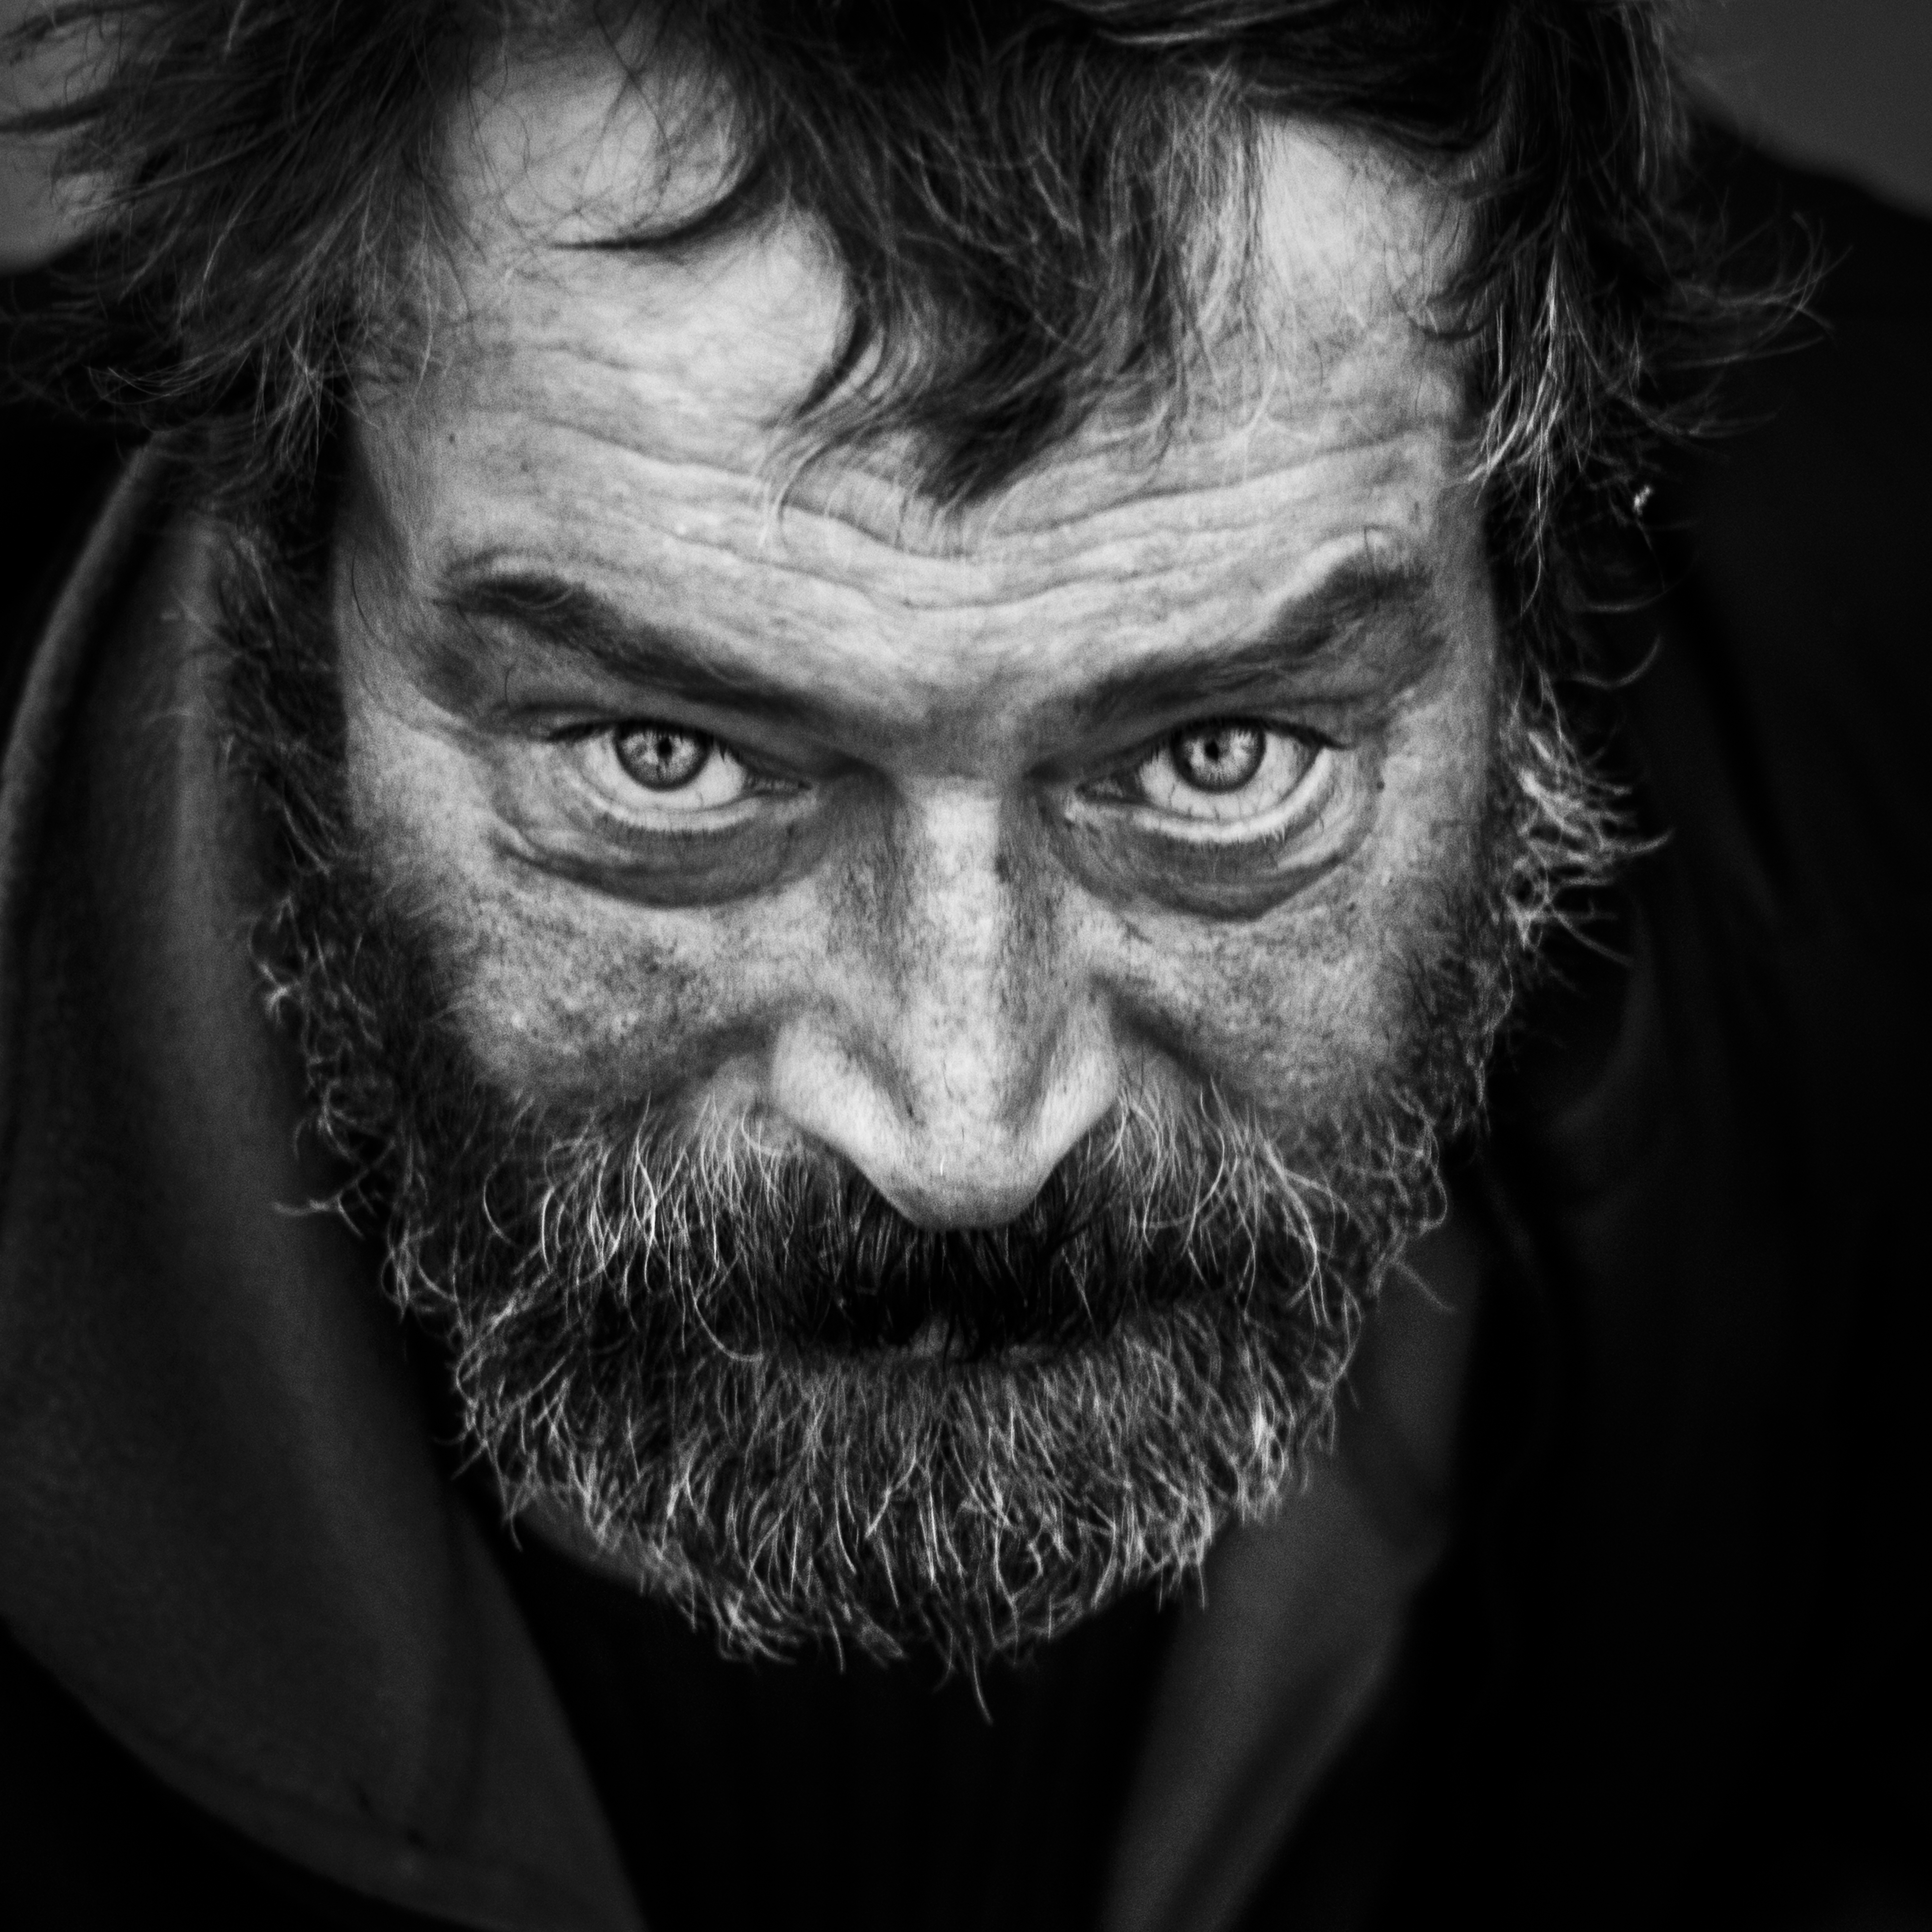
black and white, people, hair, street, photography, portrait, canon, darkness, black, monochrome, beard, blackandwhite, face, art, moustache, surreal, faces, portrt, personen, schrfentiefe, monochrome photography, facial hair